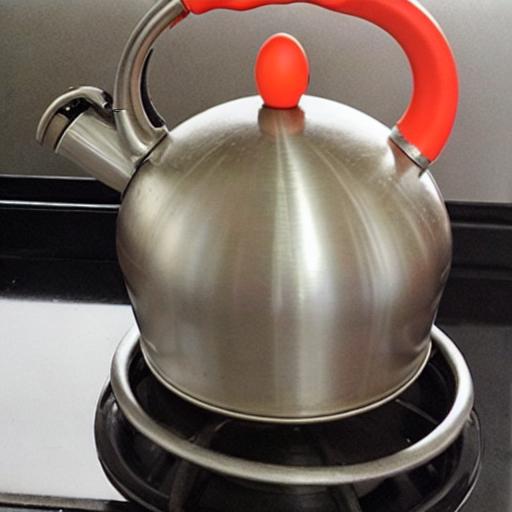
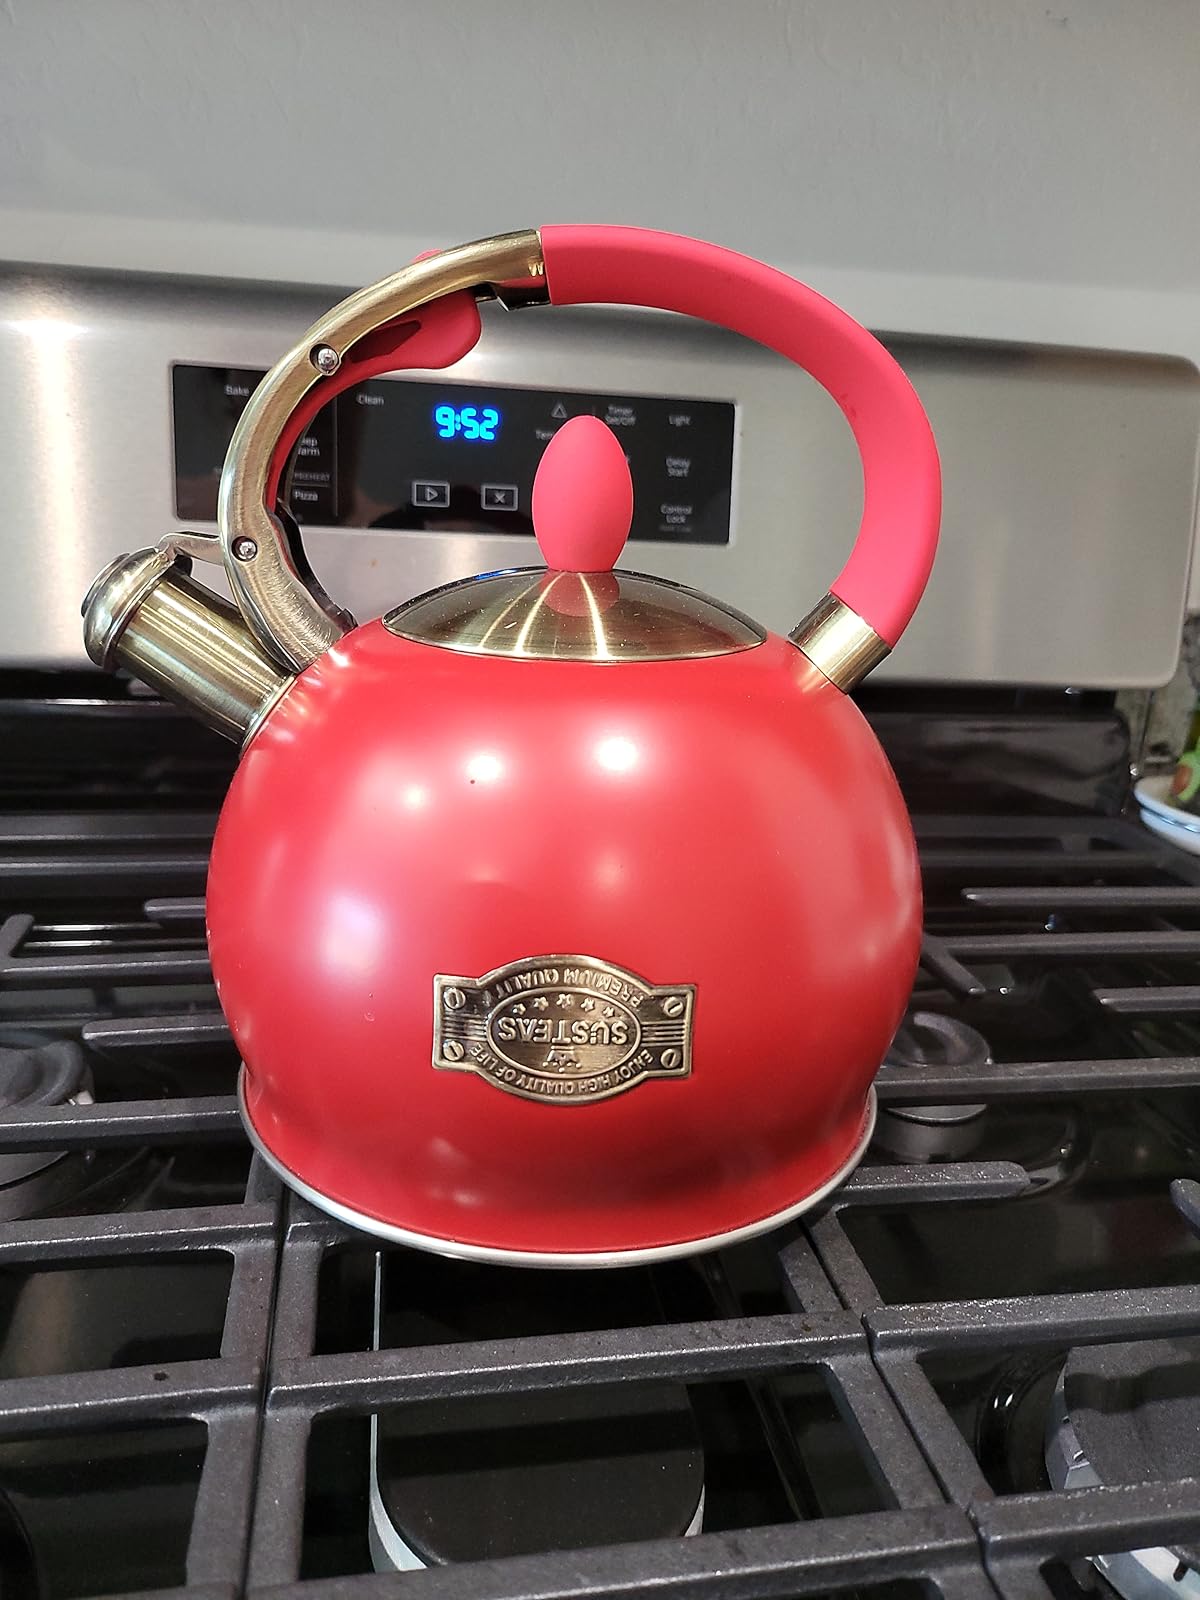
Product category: items_kettle
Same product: no